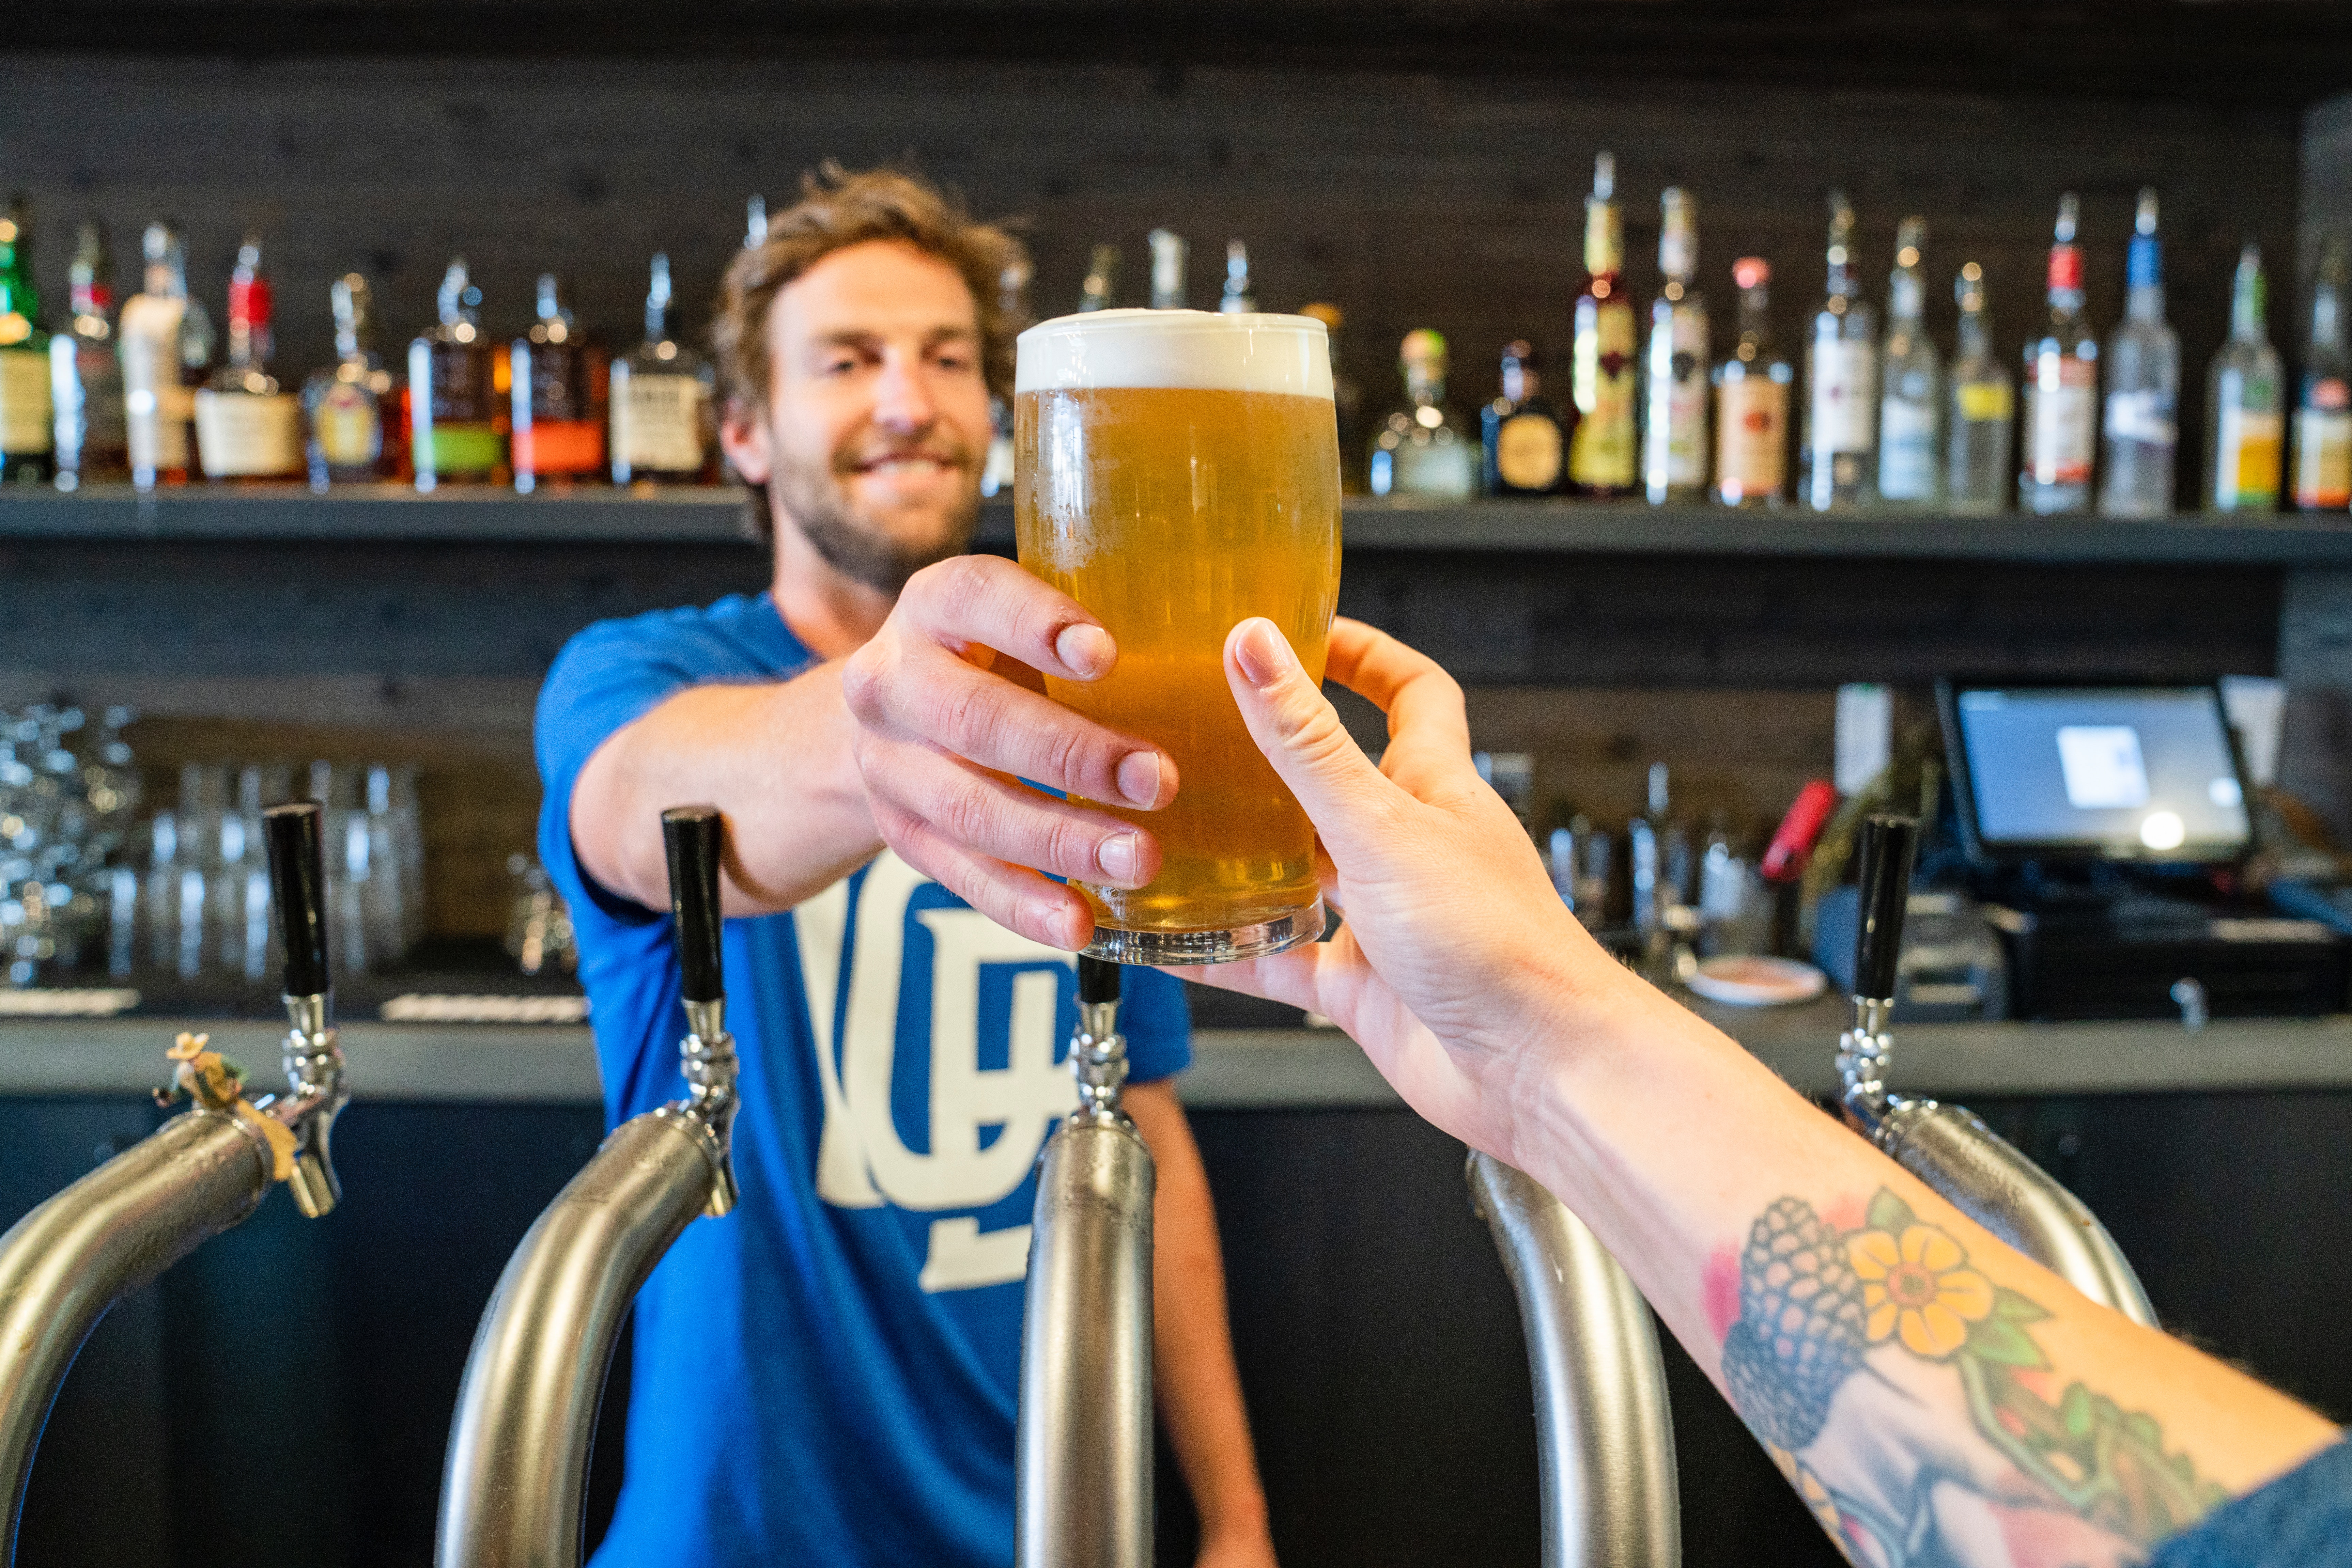
drink, alcoholic beverage, beer, distilled beverage, alcohol, liqueur, bar